Fruit pit carving

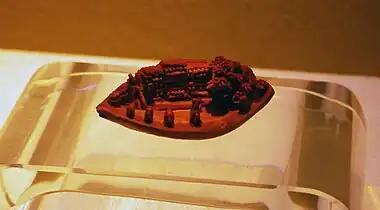
A carved Chinese olive pit at the Hangzhou Arts and Crafts Museum

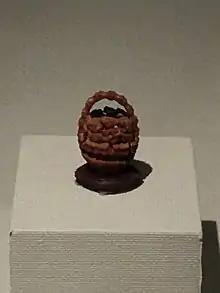
A carved peach pit at the National Palace Museum in Taipei

Fruit pit carving (Chinese: 核雕; pinyin: hédiāo) is a Chinese folk handicraft in which the pits of peach, apricot, walnut, Chinese olive, yumberry and other drupes are used to create minute patterns of the Buddha, nature, or the Chinese zodiac that are said to repel evil spirits. The carved pits are also used to create jewelry and decorations. However, the art is now facing extinction because few black olive trees are planted in China and there are very few people interested in learning this art. Olive core carving has recently been recognized as an Intangible Cultural Heritage of the Guangdong Province of China.